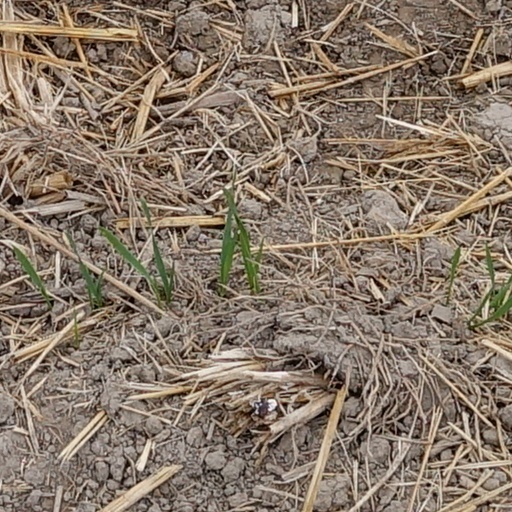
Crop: wheat